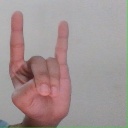
अक्षर: श